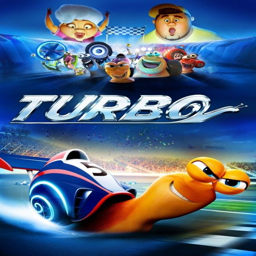
turbo - i still think it 's a weird plot , but i guess that 's why it actually turned out to be an amazing movie .